Maryland Route 667

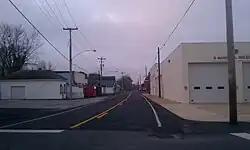
Looking west along MD 667 from Charles Cannon Road in Marion Station

MD 667 begins at the eastern Crisfield city limit. The road continues west as Chesapeake Avenue, which intersects Somerset Avenue on its way toward downtown Crisfield. MD 667 heads east as two-lane undivided Old State Road. The highway curves north, then veers northeast parallel to MD 413 through the village of Hopewell. MD 667 veers north and intersects MD 413 (Crisfield Highway), where its name changes to Crisfield Marion Road. The highway leaves the suburban area surrounding Crisfield and enters a rural area as it continues northeast past St. Peter's Church Road, which leads toward St. Peter's Methodist Episcopal Church and Crisfield Municipal Airport. MD 667 curves east and intersects MD 413 again, then turns northeast and closely parallels the main highway to Marion Station. In the center of the village, the highway intersects Tulls Corner Road and its name changes to Hudson Corner Road.